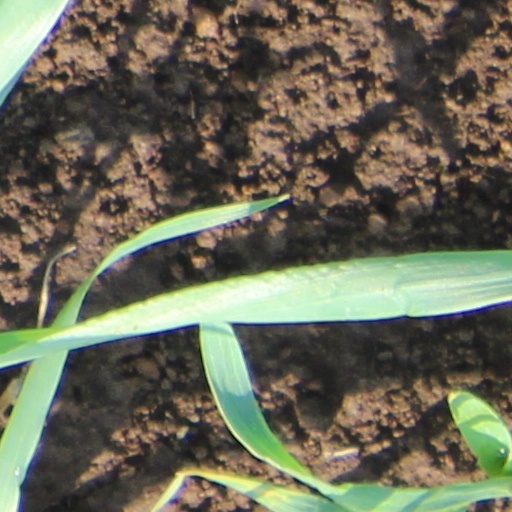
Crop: wheat